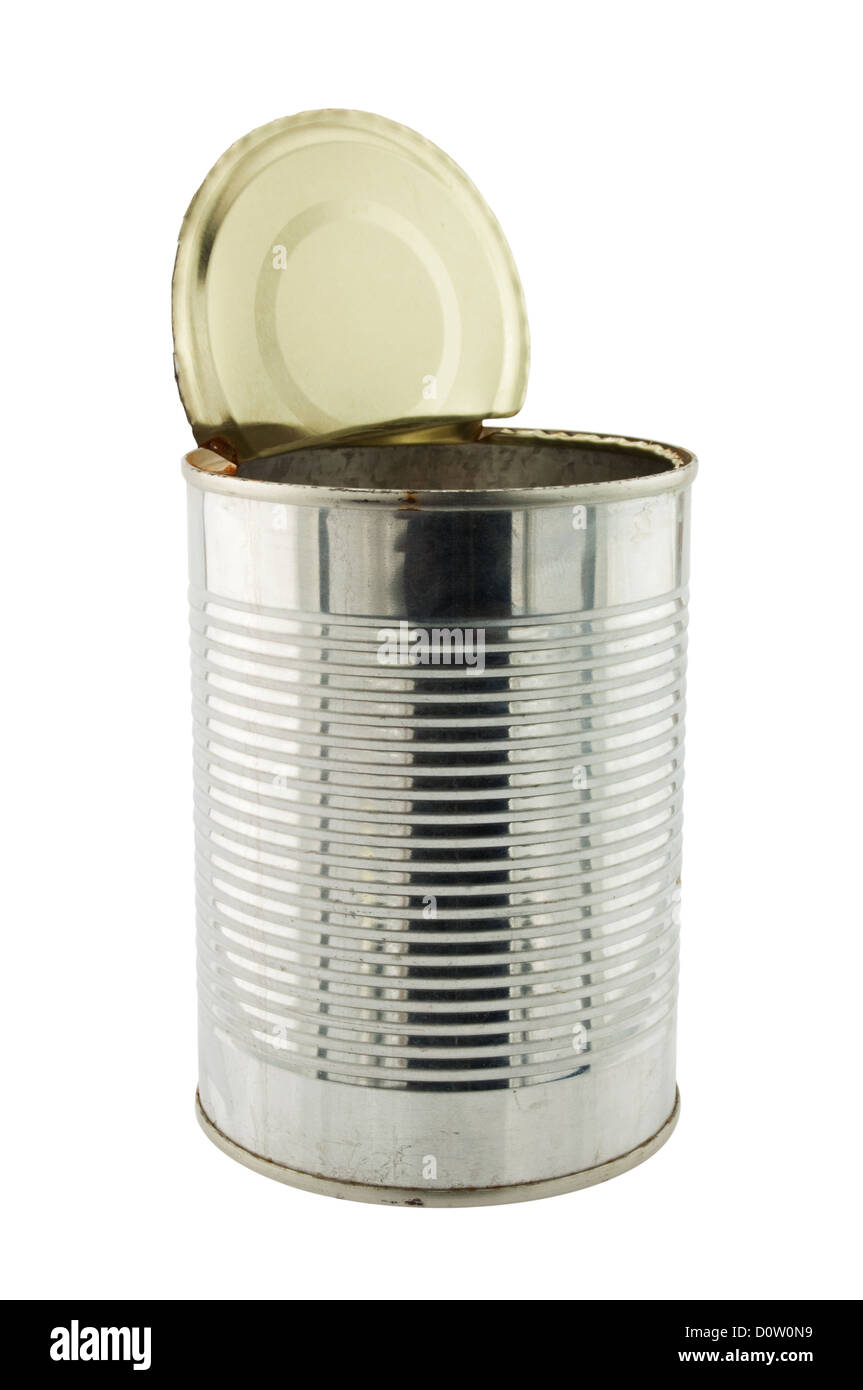
Label: metal